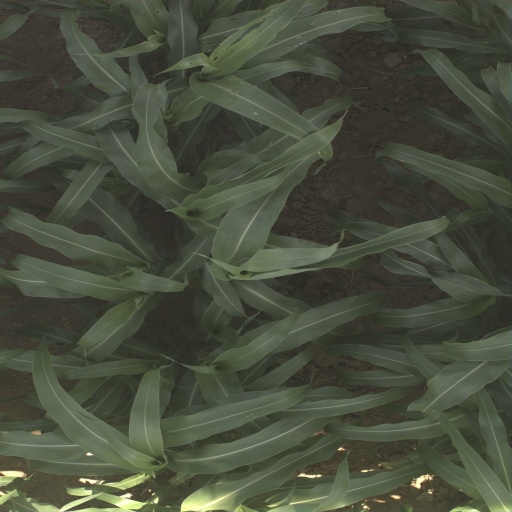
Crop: sorghum